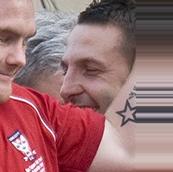
Age: 27